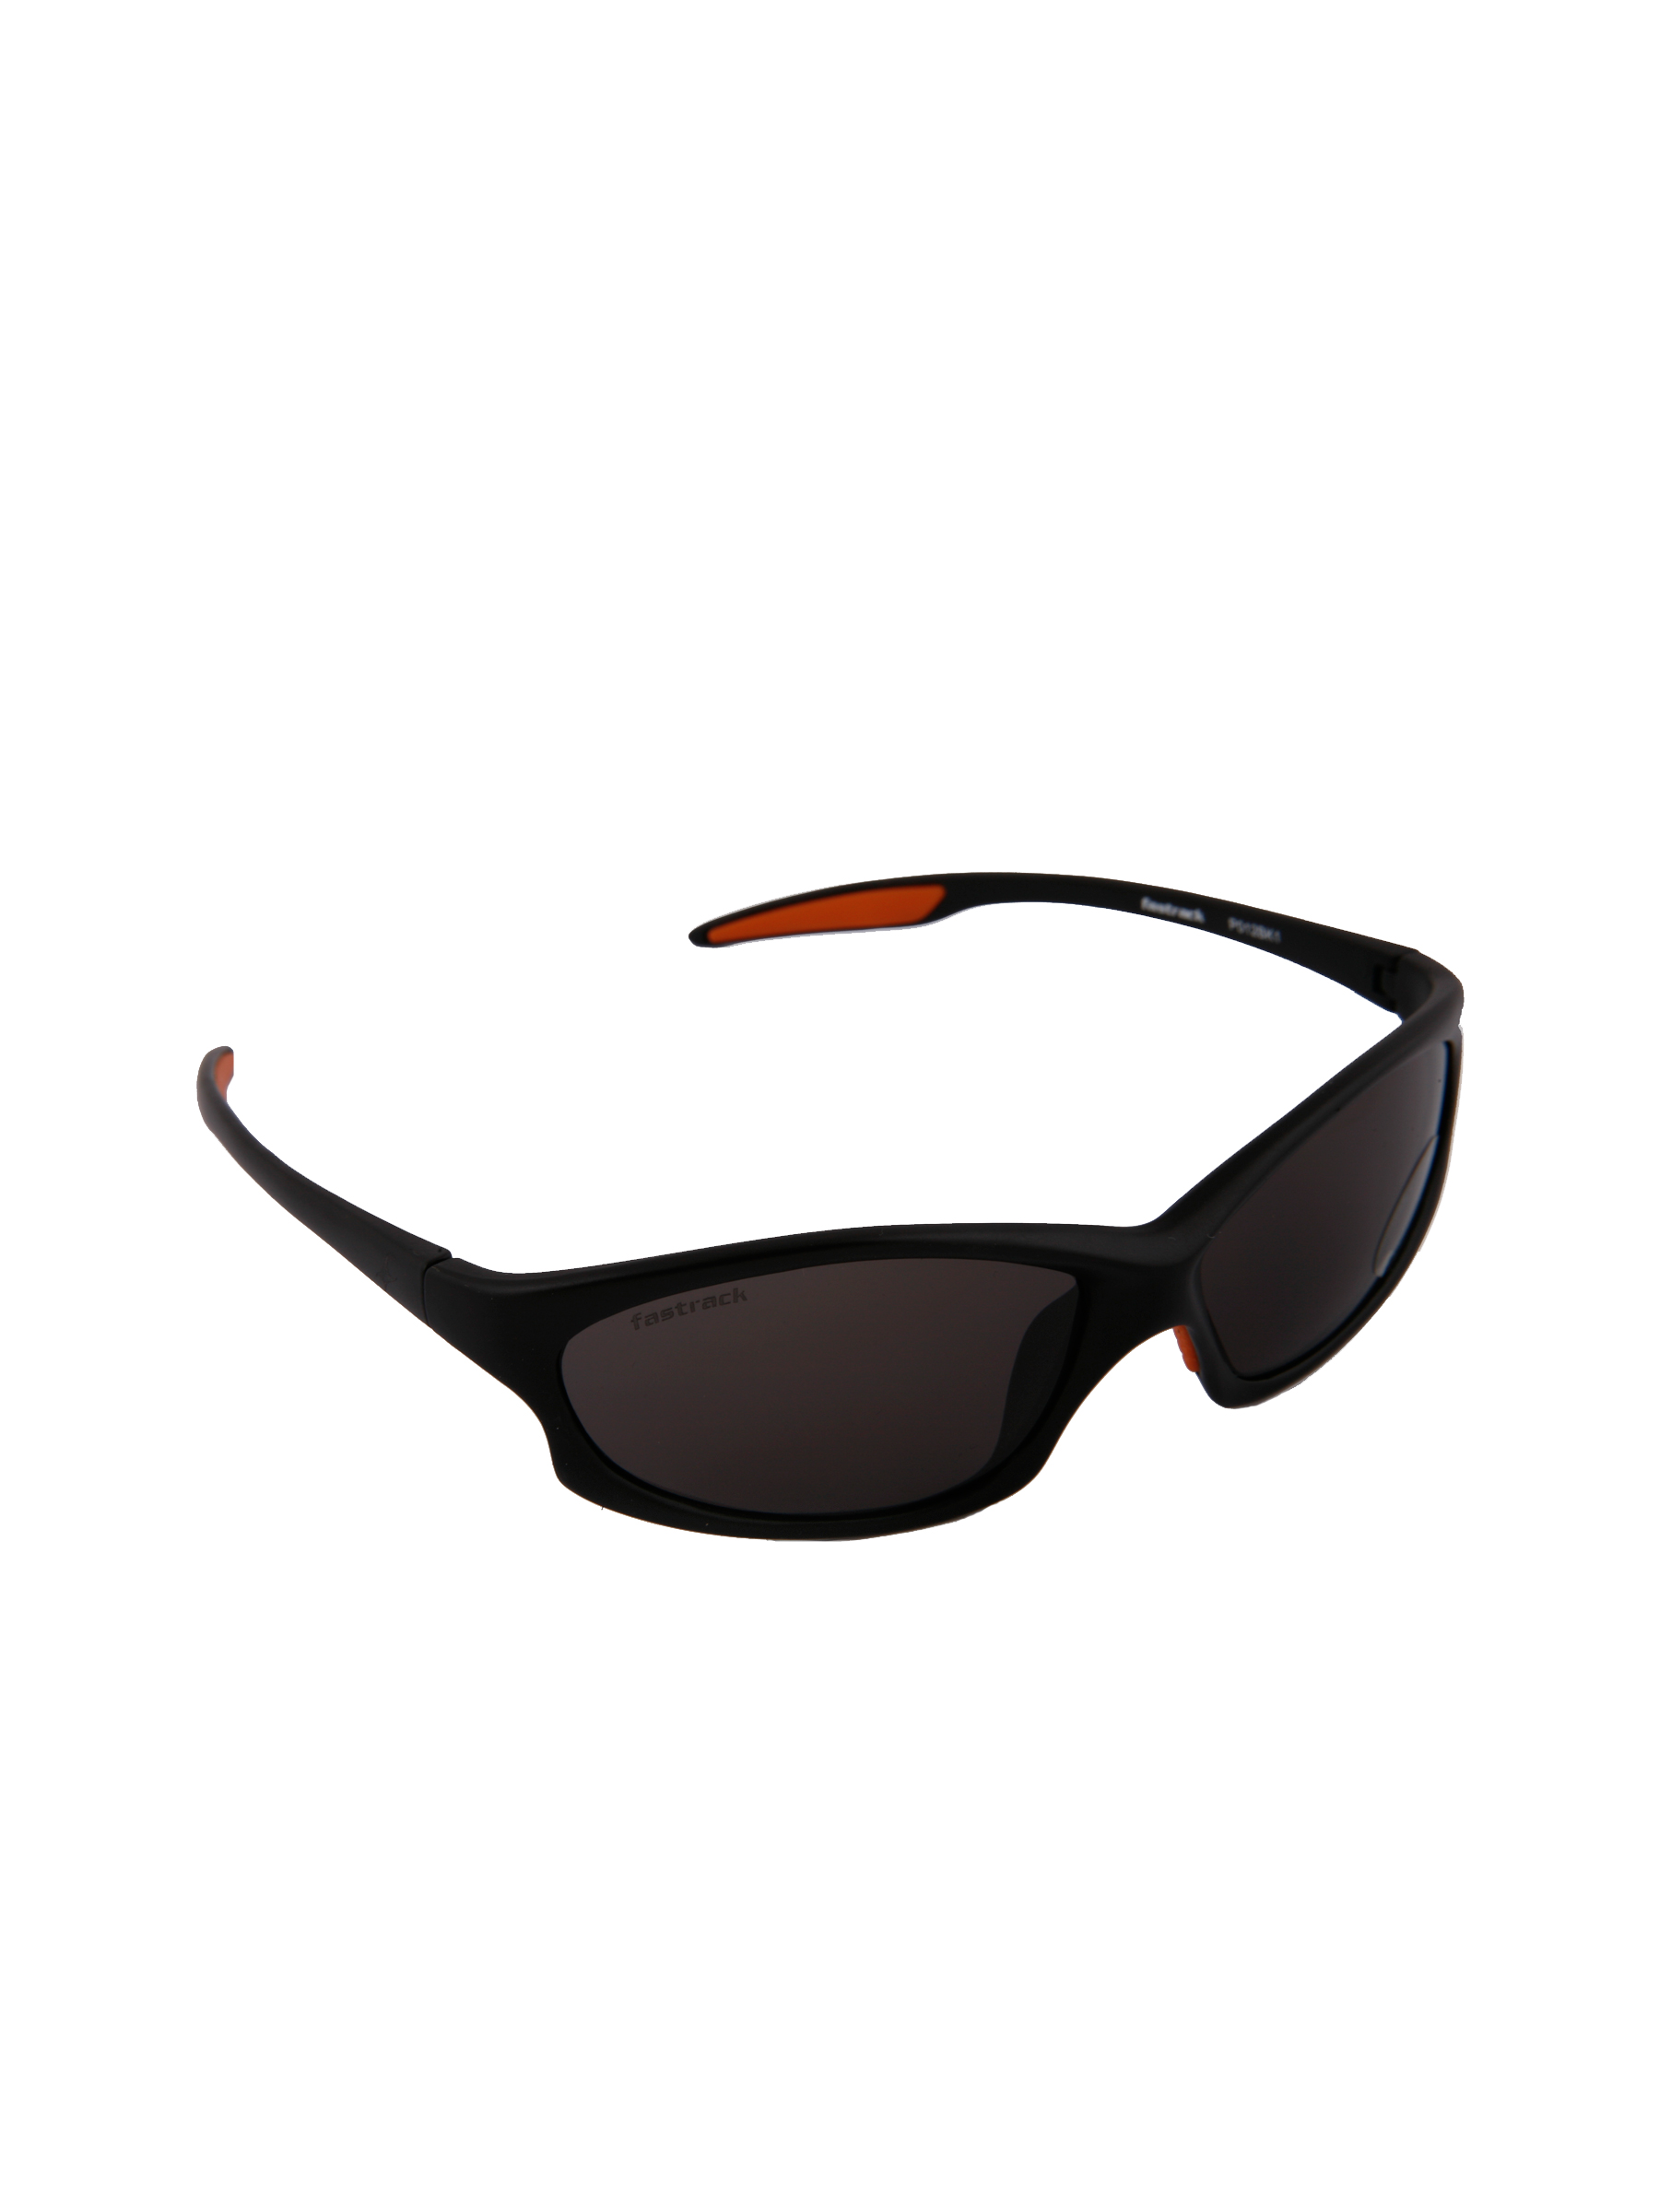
Fastrack Men Sport Black Sunglasses
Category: Accessories / Eyewear / Sunglasses
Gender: Men
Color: Black
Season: Winter 2016
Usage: Casual